Cyrus Vance Jr.

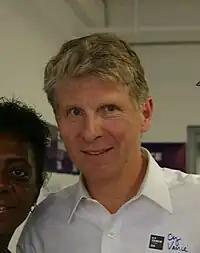
Vance in 2009

Cyrus Roberts Vance Jr. (born June 14, 1954) is an American attorney and retired politician who served as the District Attorney of New York County, New York. He was previously a principal partner at the law firm of Morvillo, Abramowitz, Grand, Iason, Anello, & Bohrer, P.C. He is the son of Cyrus Vance, former Secretary of State under President Jimmy Carter. Vance did not seek reelection as District Attorney in the 2021 election, and was succeeded by Alvin Bragg. He is currently a partner at Baker McKenzie.